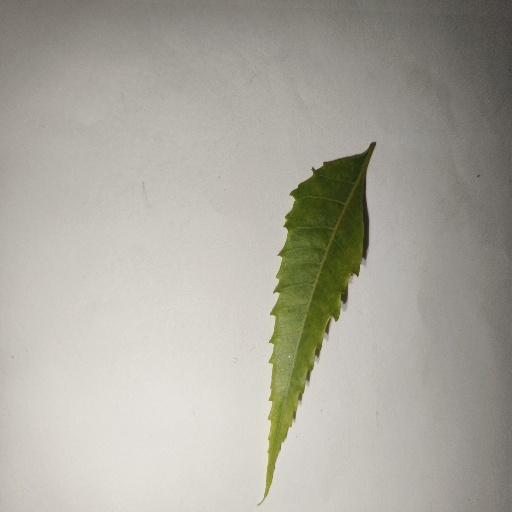
Species: Neem
Leaf condition: Yellow Leaf